Kastrup Glasværk

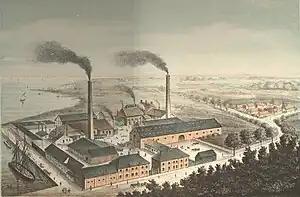
Kastrup Glassworks, c. 1888

Kastrup Glasværk was a Danish glassworks located in Copenhagen, Denmark. Kastrup Glasværk was also the parent company of Hellerup Glasværk, in Odense and Aarhus Glasværk in Aarhus.